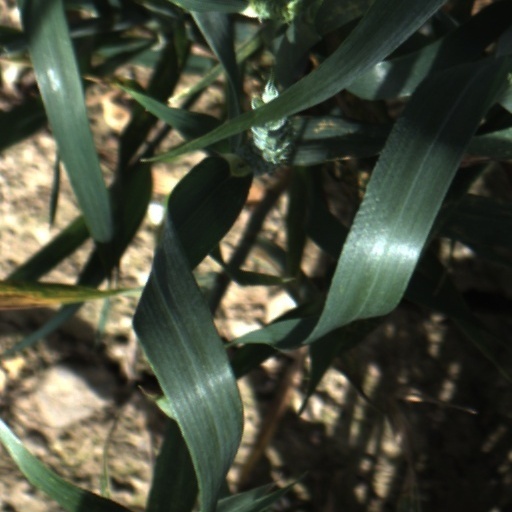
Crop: wheat